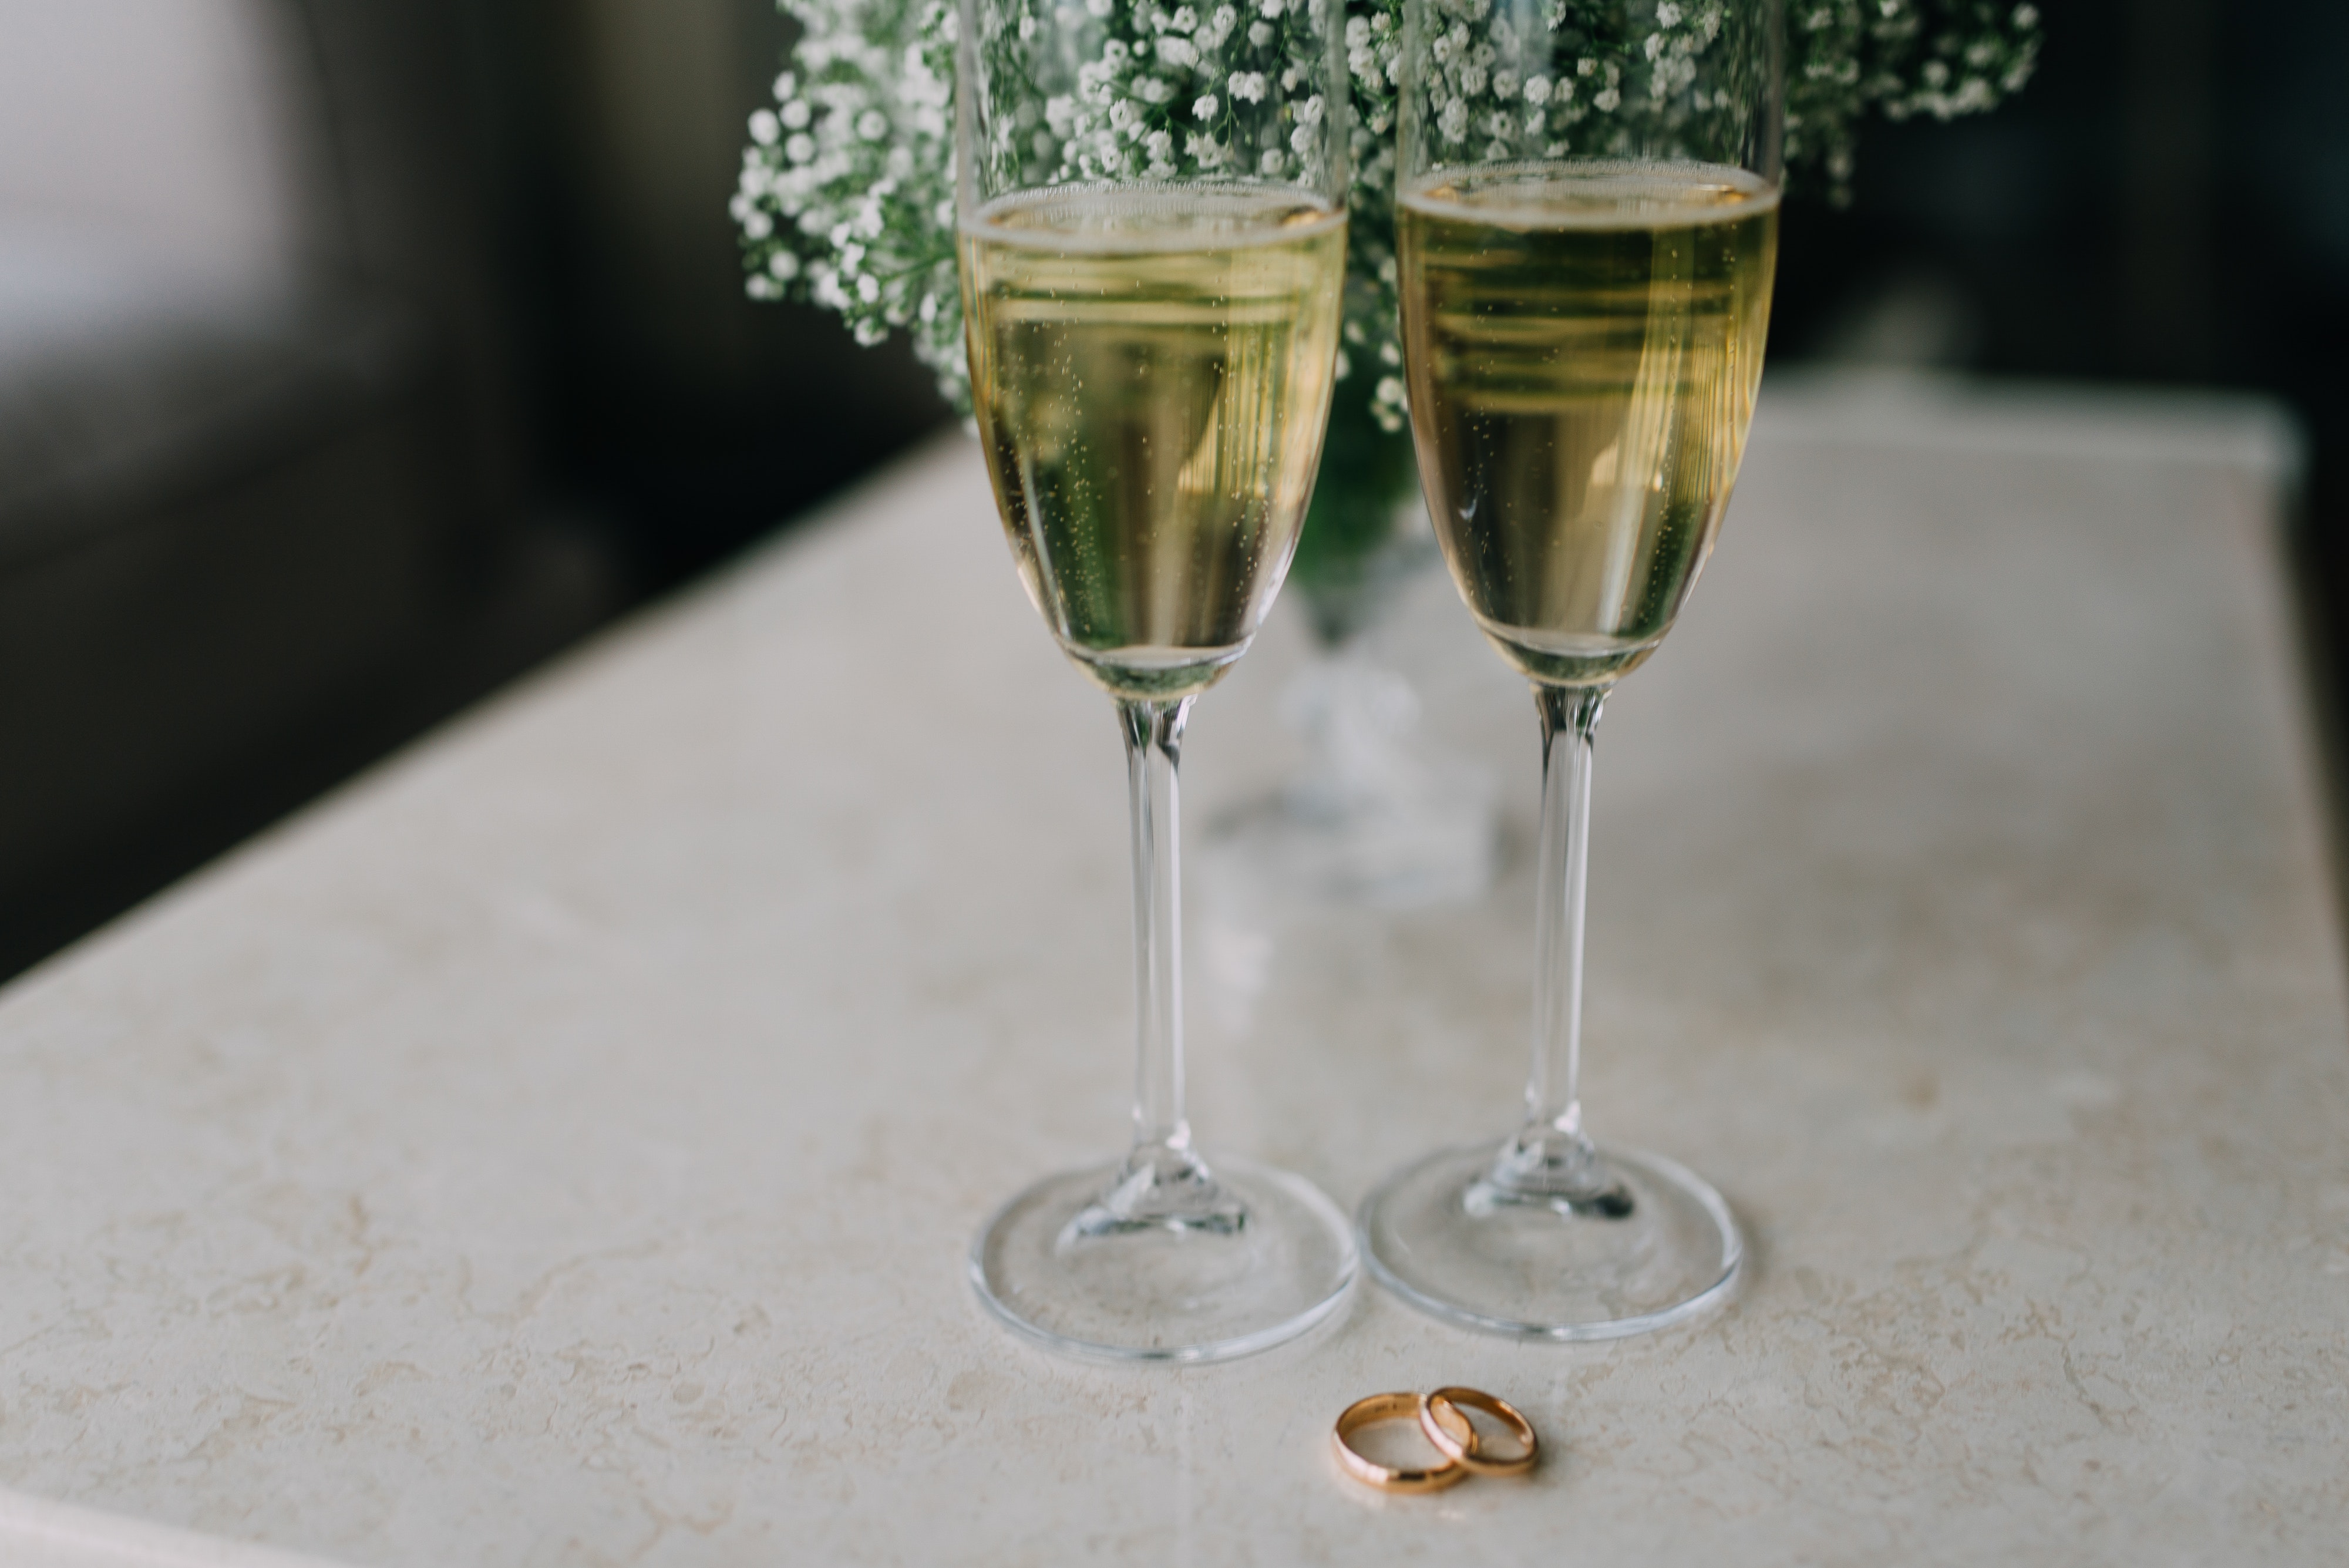
stemware, champagne stemware, glass, wine glass, drink, drinkware, champagne, green, champagne cocktail, alcoholic beverage, tableware, wine, white wine, French 75, sparkling wine, cocktail, alcohol, wine cocktail